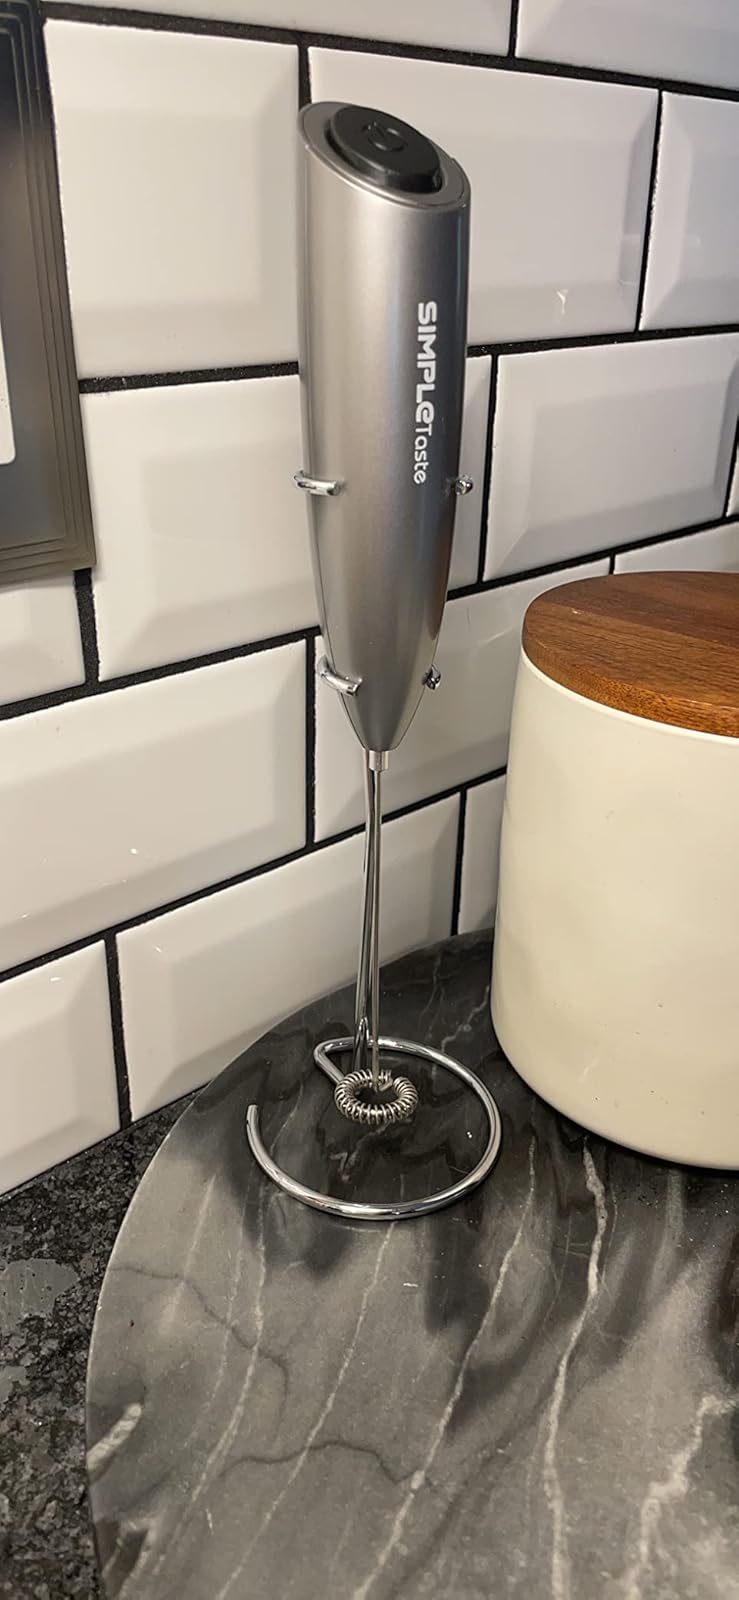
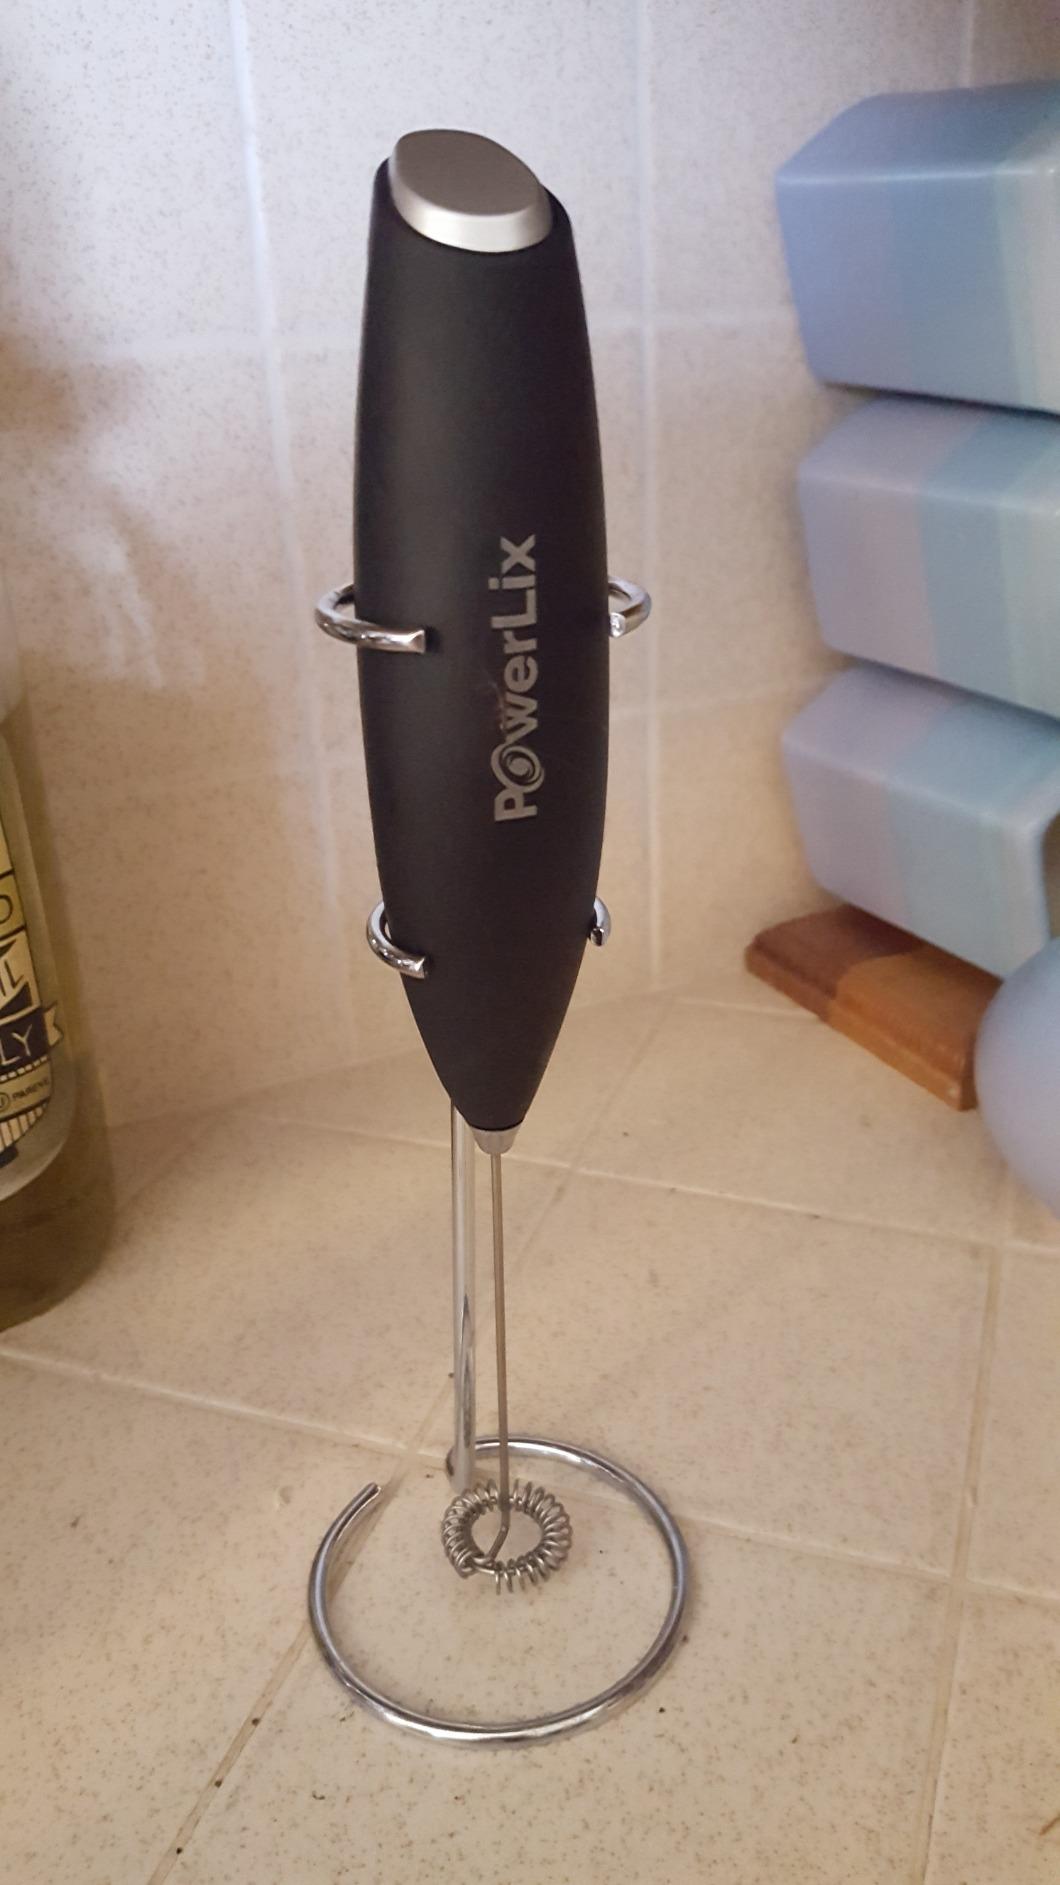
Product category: items_mixer
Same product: no